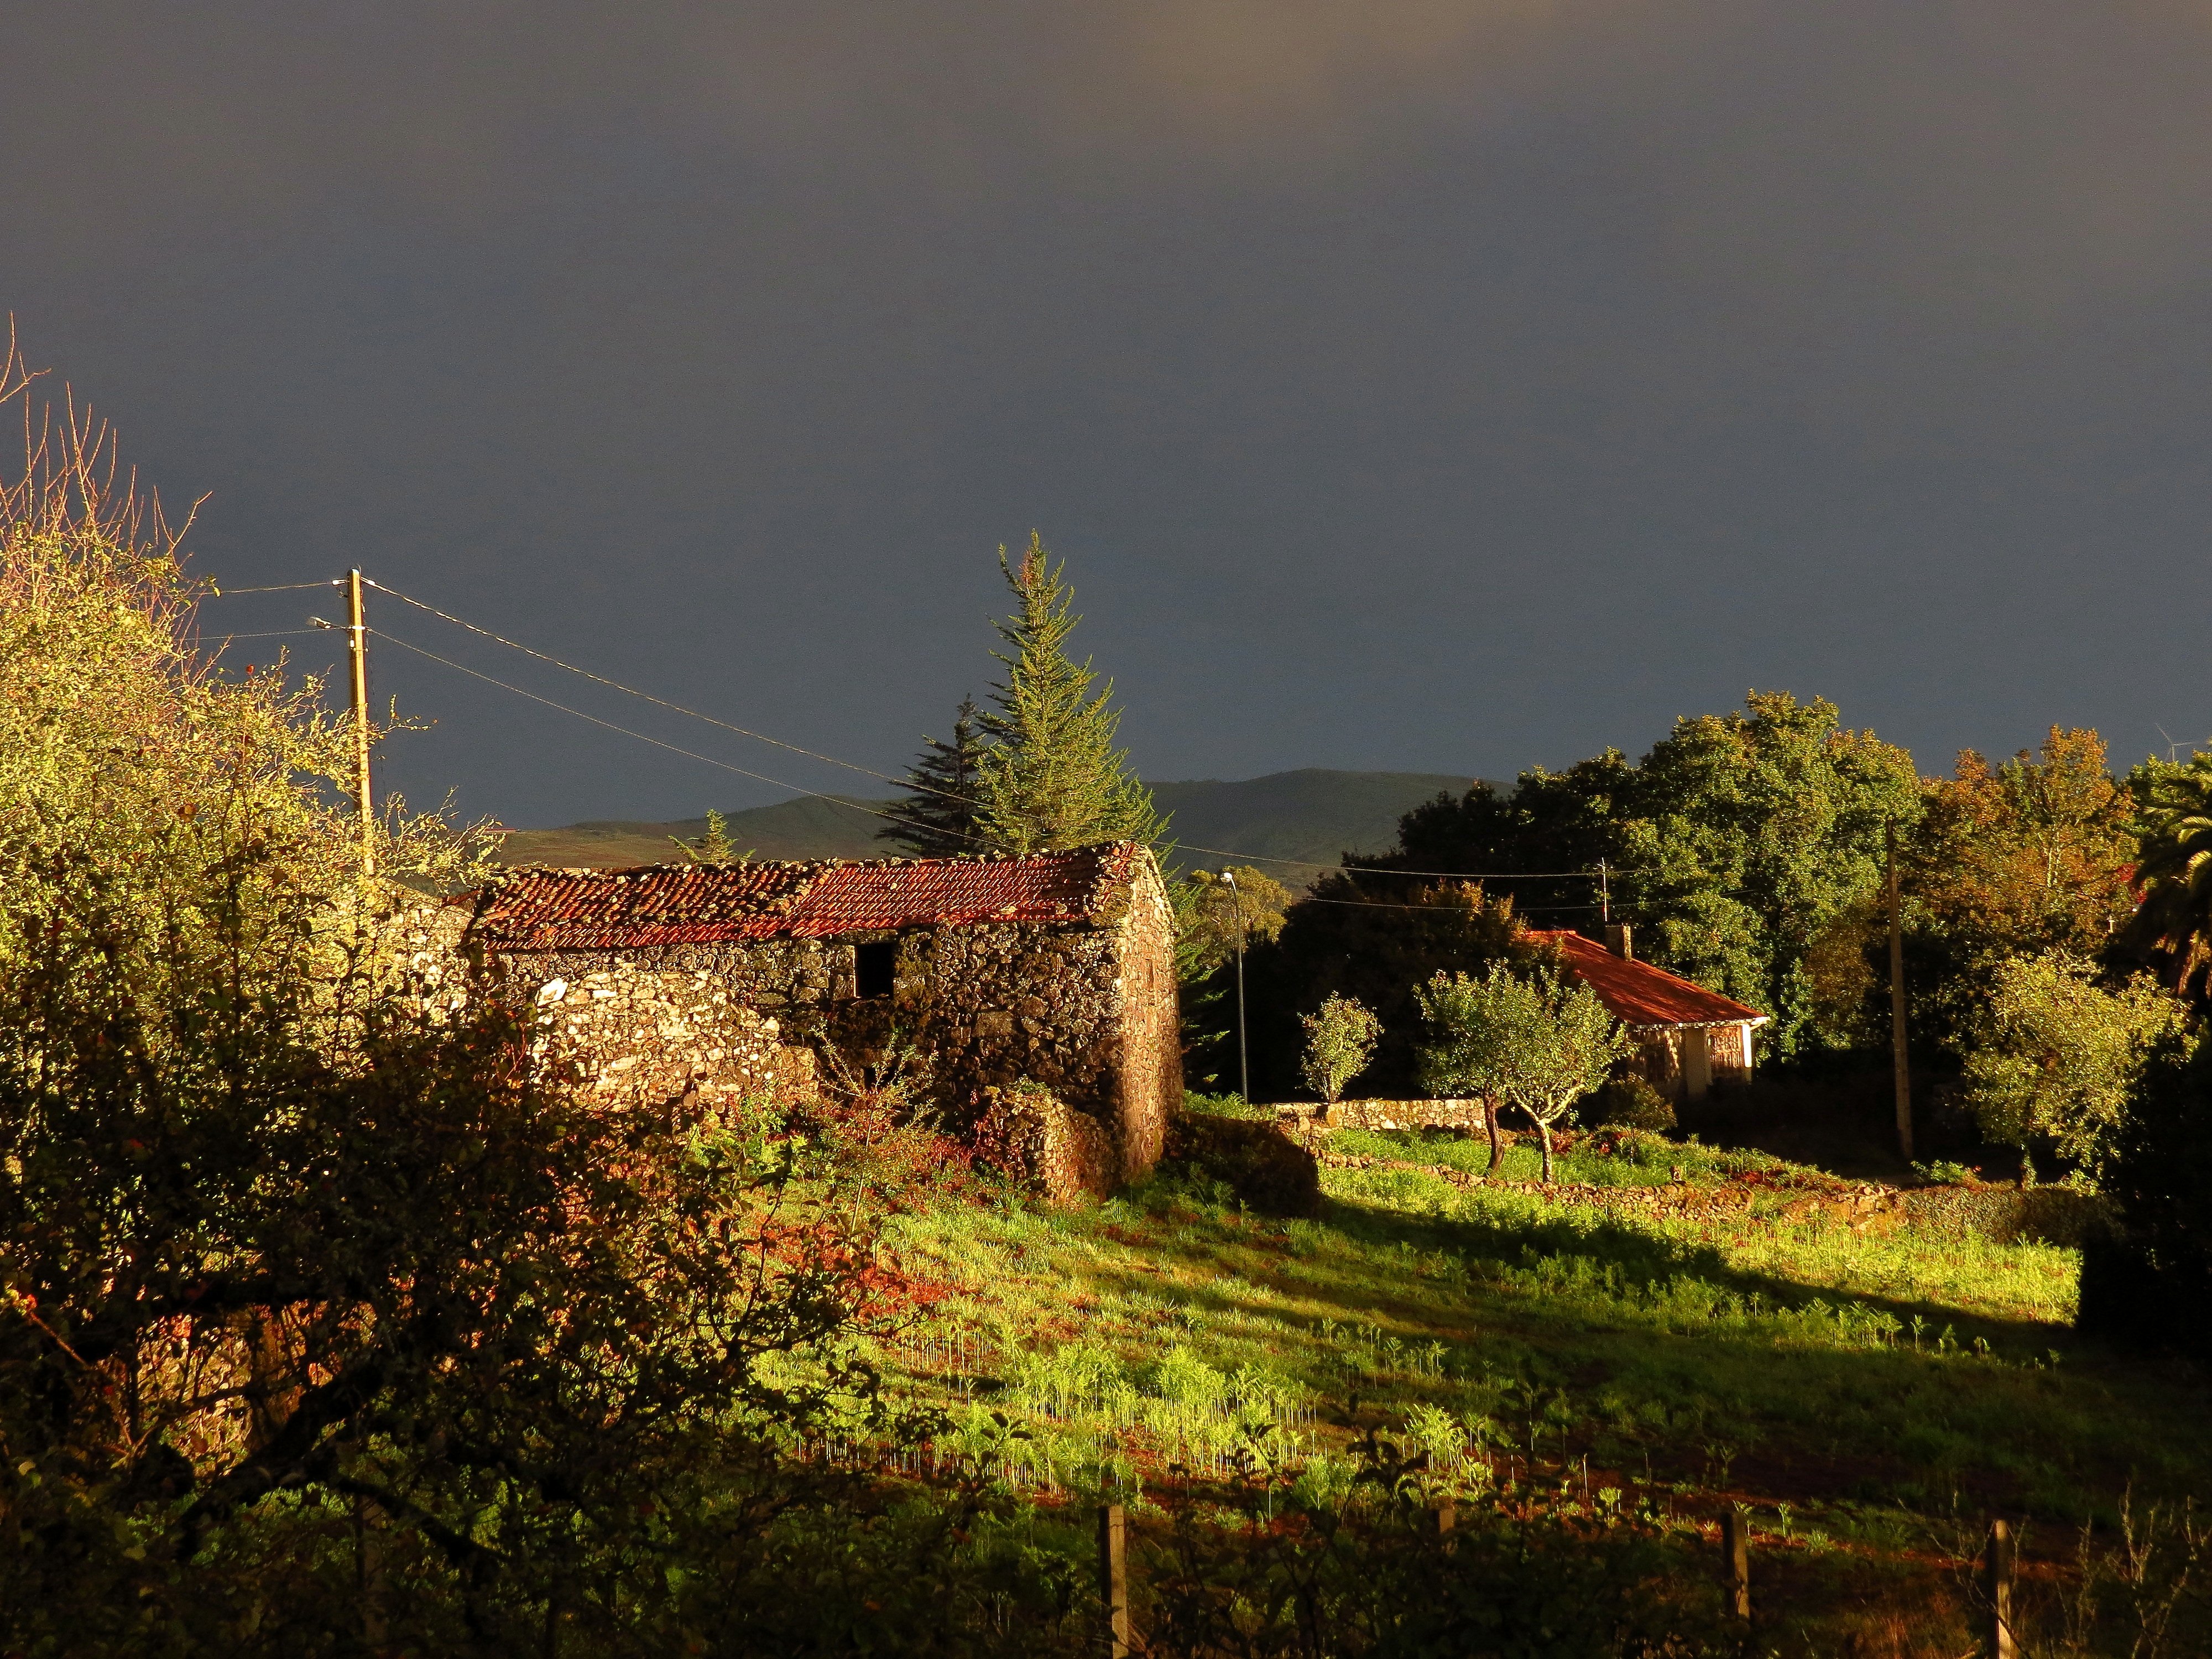
landscape, tree, nature, plant, night, sunlight, morning, leaf, hill, flower, chateau, evening, autumn, agriculture, season, spain, galicia, pontevedra, paisajes, bolinas, espana, ggl1, gaby1, cotobade, aguasantas, canonsx40hs, rural area